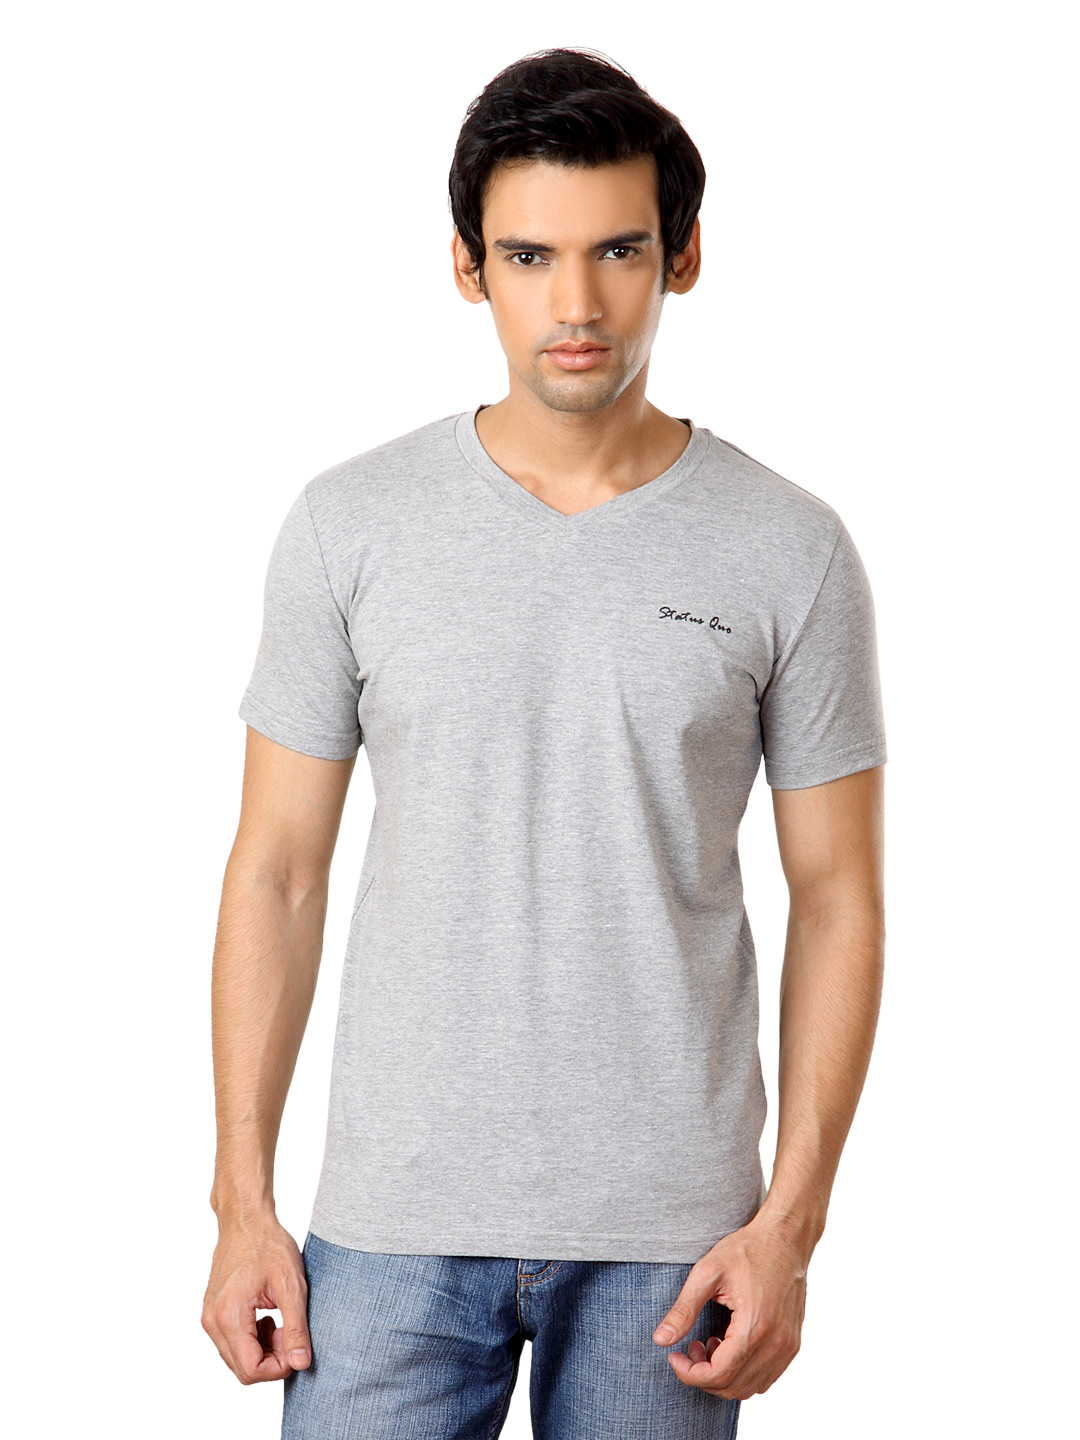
Status Quo Men Grey T-shirt
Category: Apparel / Topwear / Tshirts
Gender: Men
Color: Grey
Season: Winter 2016
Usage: Casual